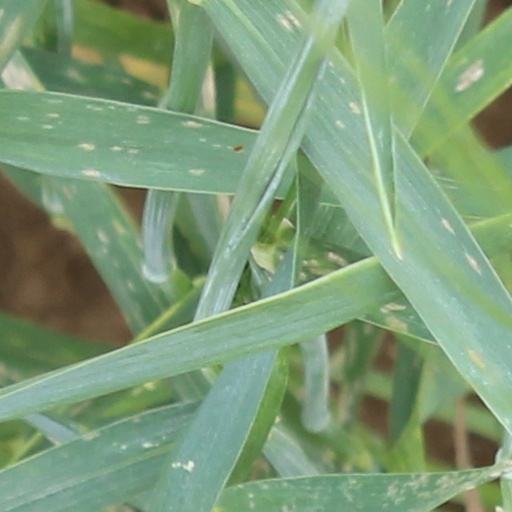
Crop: wheat